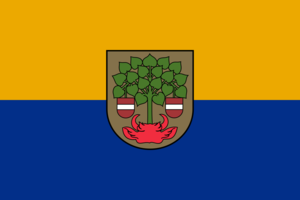
Valmiera est une ville de la région de Vidzeme en Lettonie. Elle a 27 217 habitants pour une superficie de 18,1 km².